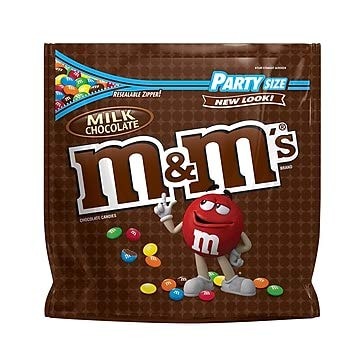
Item Name: Milk Chocolate Candies
Value: 76.0
Unit: Ounce

Price: 15.39